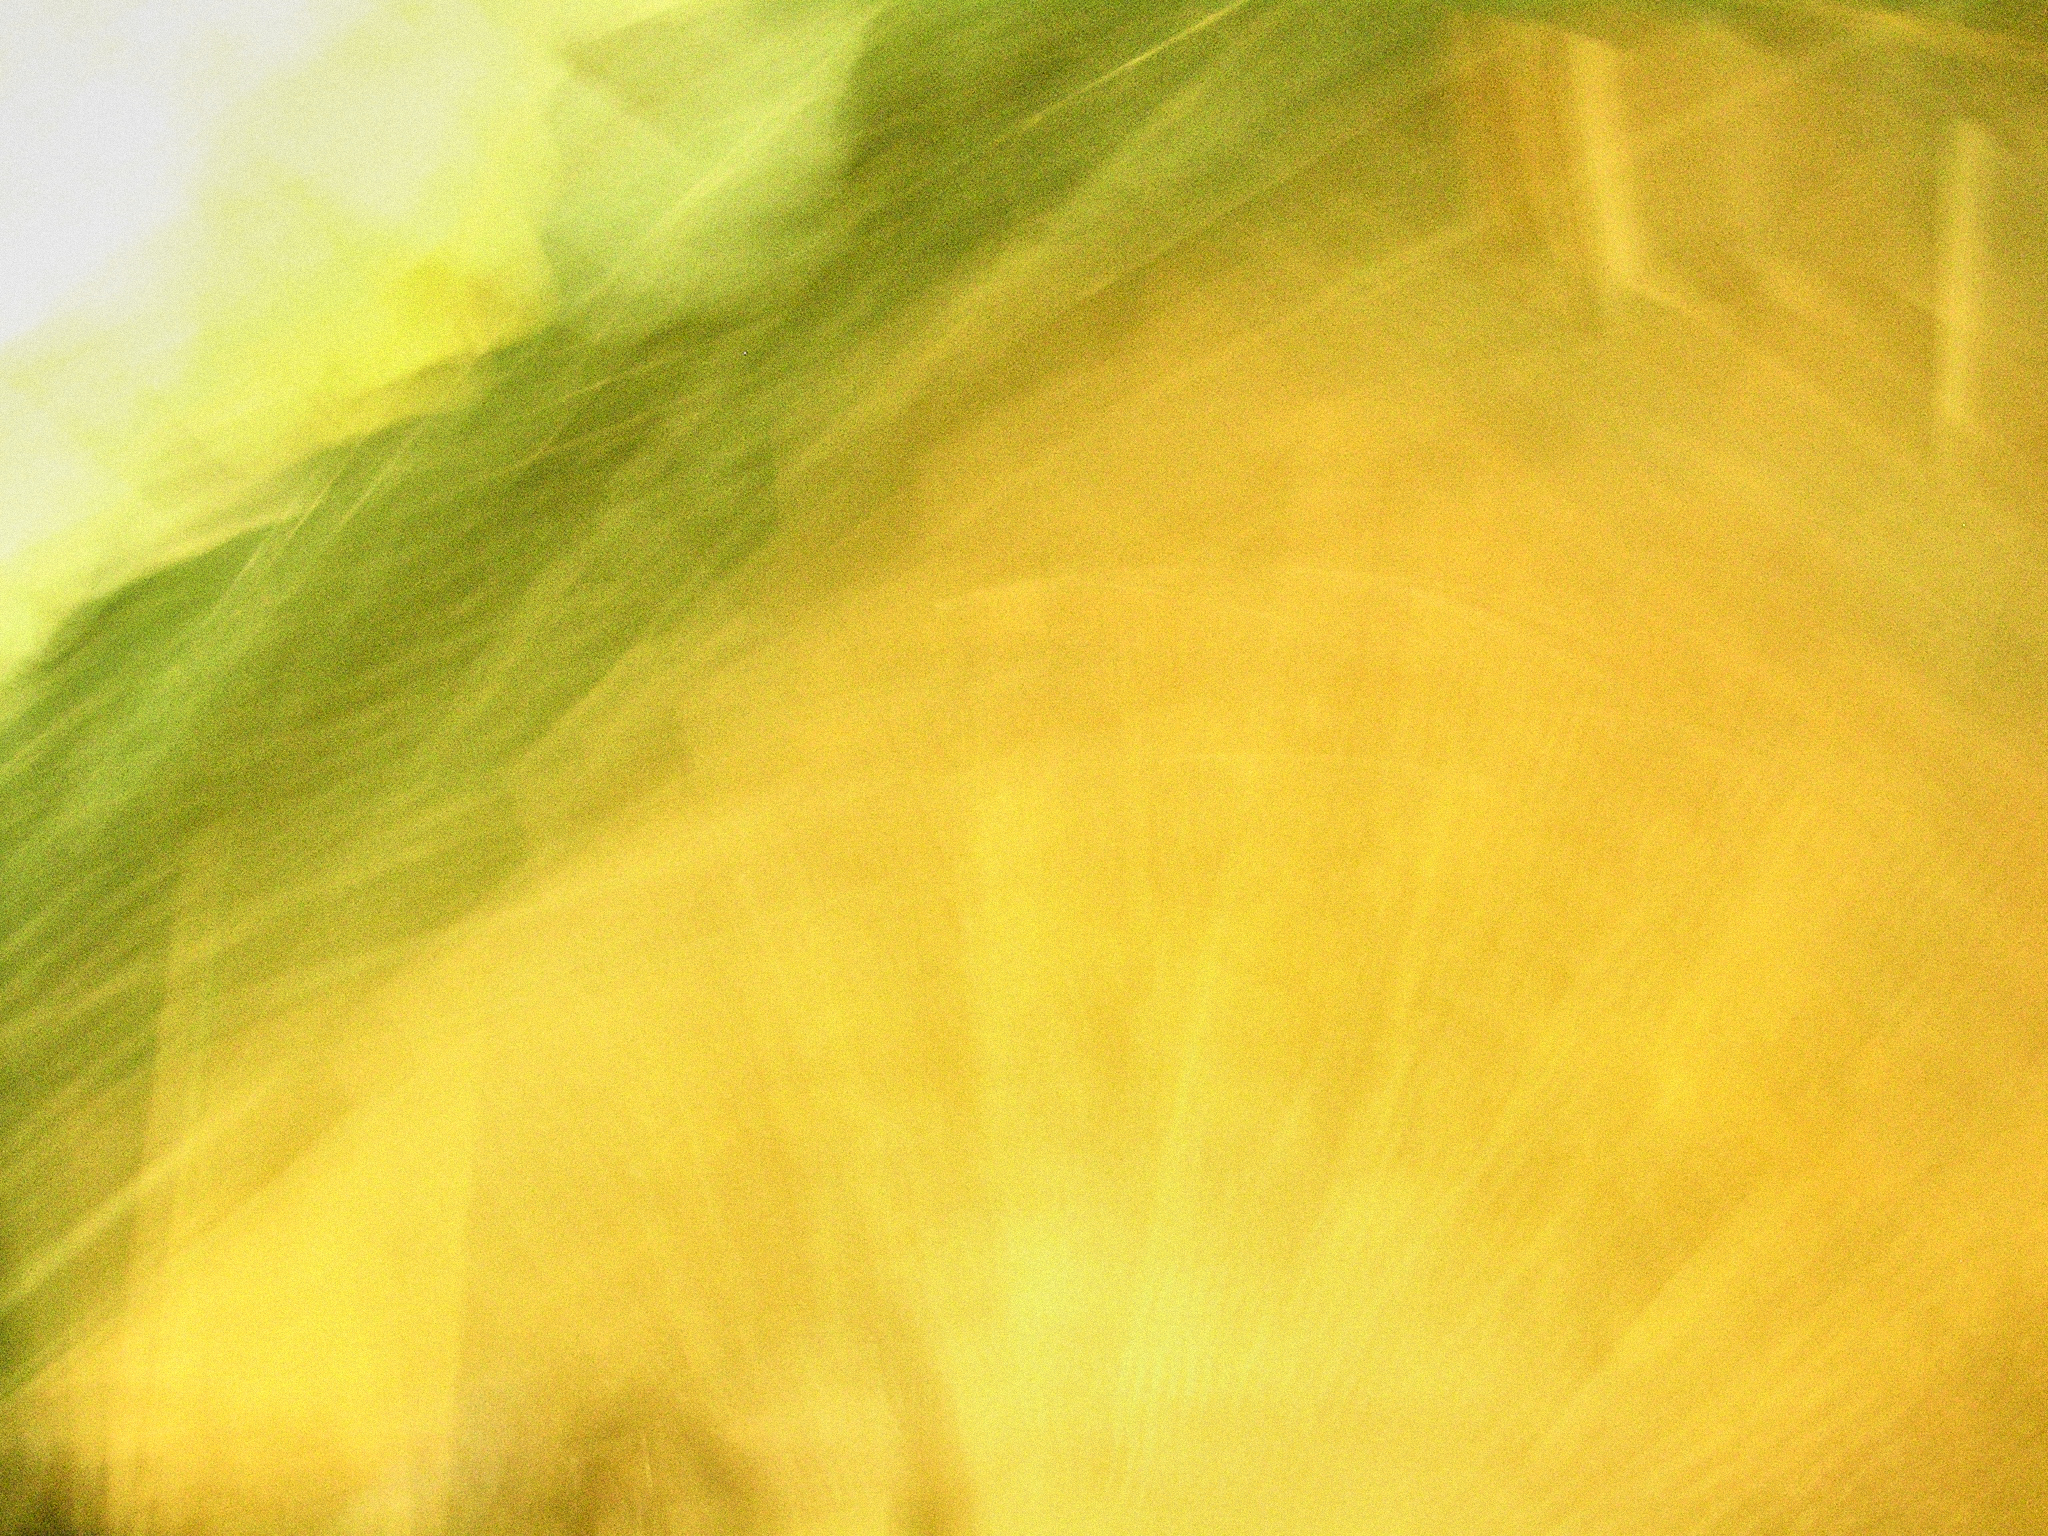
yellow, green